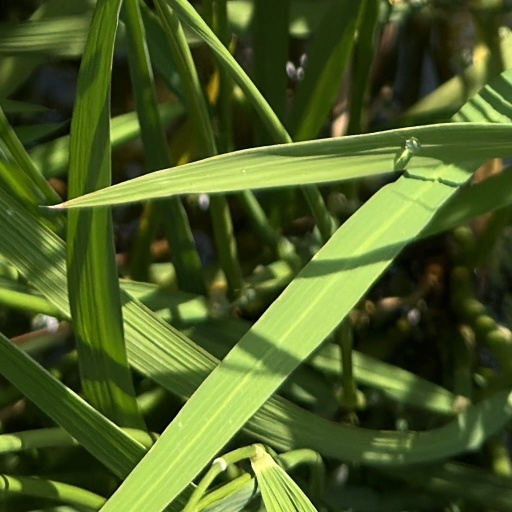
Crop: rice